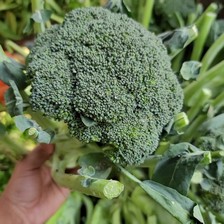
Label: others